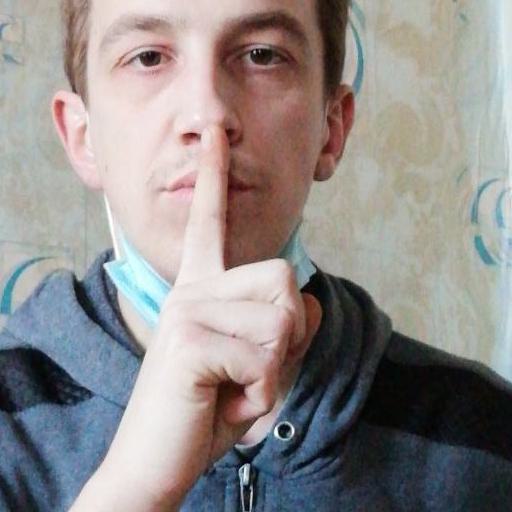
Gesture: mute